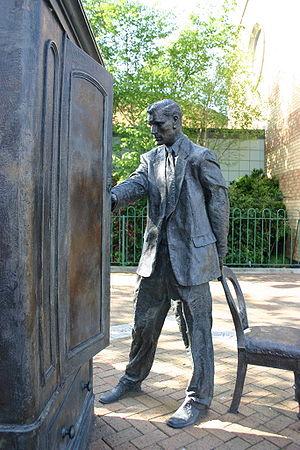
L’Ainulindalë [ˌainuˈlindalɛ] est le premier récit du Silmarillion, ouvrage de l'écrivain britannique J. R. R. Tolkien. Au sein de la fiction, ce nom désigne aussi le chant par lequel est formé le monde, également appelé « Grande Musique ».
À la croisée des mondes est une trilogie du genre fantasy écrite par le romancier britannique Philip Pullman de 1995 à 2000. Elle est traduite en français par Jean Esch.